The Mansion of Happiness

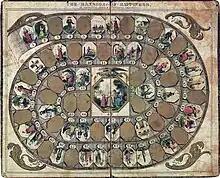
The sixty-seven space spiral track of "The Mansion of Happiness" (1843) depicts various Christian virtues and vices

The first two print runs used Thayer and Company lithographers, with one litho stone for the color and the other for printing black on the white paper stock. Because the paper of the 1840s through the 1890s included a lavish amount of fiber, often taken from mummy wrappings, it would not fade or decompose like the wood pulp paper used today. The first print run copied the Laurie and Whittles game. Laurie and Whittles used gold ink. Thayer mixed his ink to look gold but it really was a goldish brown. Like Laurie and Whittles game, Thayer used an octagonal end space.